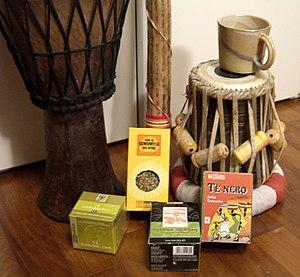
Le commerce équitable est un système d'échange dont l'objectif est de proposer une plus grande équité dans le commerce conventionnel, voire une alternative à celui-ci, basée notamment sur la réappropriation des échanges marchands par ceux qui les pratiquent. Sa démarche consiste à utiliser le commerce comme un levier de développement et de réduction des inégalités, en veillant à la juste rétribution des producteurs et travailleurs. À cette perspective économique s'ajoutent des préoccupations éthiques, sociales et environnementales qui ne font pas toujours l'unanimité, ne nécessitant pas l'intermédiaire des États et la modification des législations nationales.